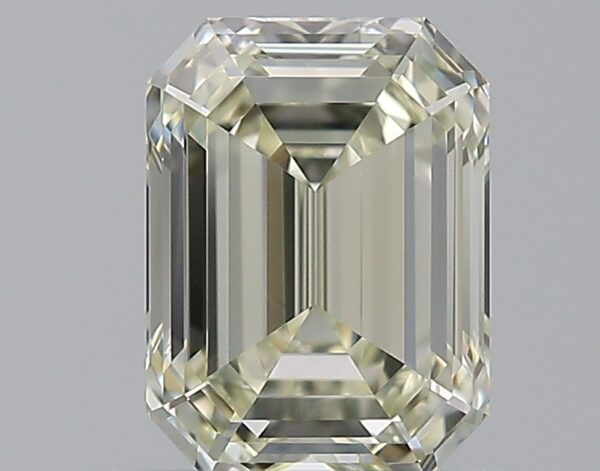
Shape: emerald
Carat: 0.81
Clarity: VVS2
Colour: M
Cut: EX
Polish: EX
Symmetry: EX
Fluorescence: ST
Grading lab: GIA
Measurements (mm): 6.11 x 4.53 x 2.99